Abbey of Val des Écoliers, Mons

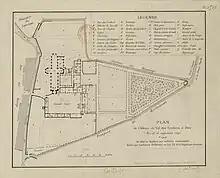
A plan of the monastery at the time of its suppression

Notre Dame du Val des Écoliers was a monastery of Augustinian canons regular in the city of Mons, Belgium, founded as a priory in 1252 at the invitation of Margaret, Countess of Hainaut. It became an abbey in 1617 and was suppressed in 1796, during the French period. The buildings were later used as an arsenal, a meeting hall, a warehouse, a factory, and a hospital, but were allowed to decay into considerable disrepair. Most of the old buildings were demolished in 1876, but one tower remained and was restored in 1892. It was classified as a monument in 1955 and is now a landmark. The monastic ruins were investigated by archaeologists in 2021 prior to being cleared to make way for an underground carpark and office space. Initially expected to last a month, the dig would ultimately run from March to July, and exhumed about sixty sets of human remains dating from the 14th and 15th centuries.